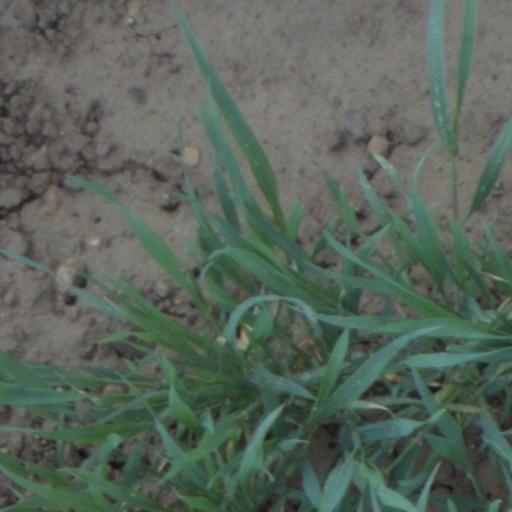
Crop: wheat